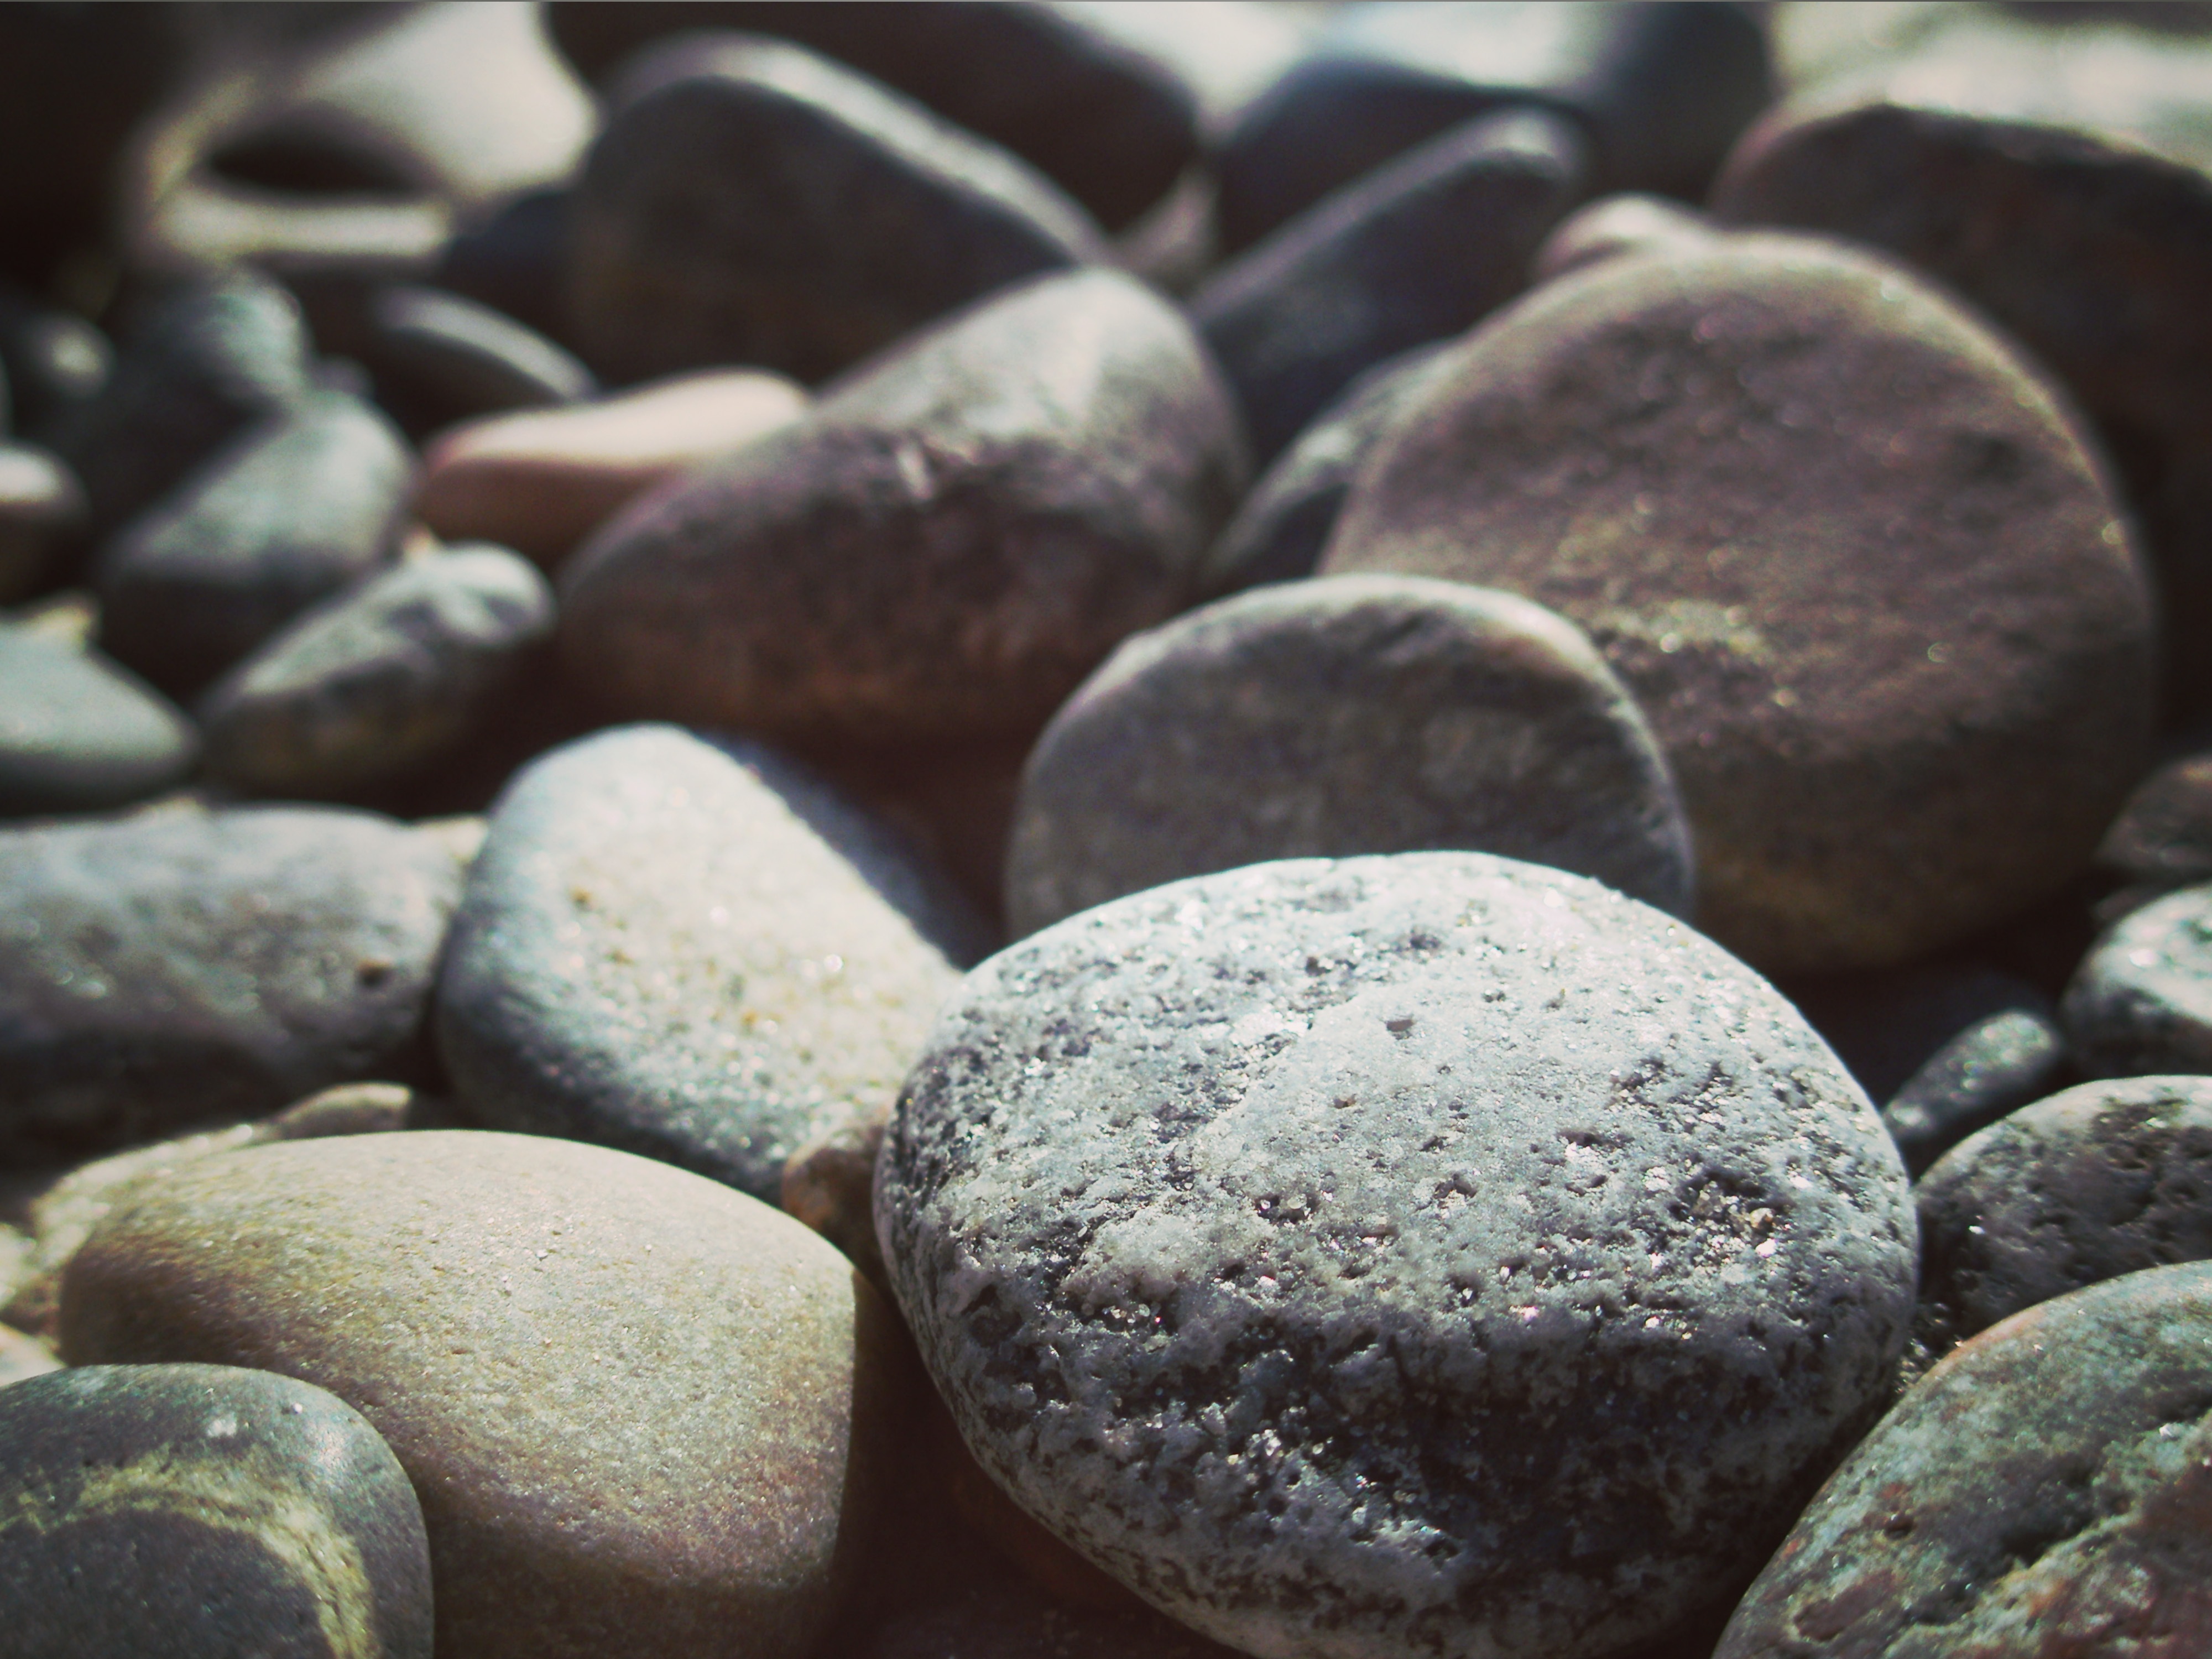
nature, rock, texture, stone, pattern, food, produce, macro, natural, pebble, smooth, soil, chocolate, material, grey, edible mushroom, chocolate truffle